Staying Alive (1983 film)

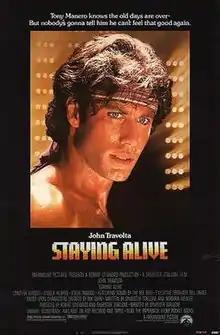
Theatrical release poster

Staying Alive is a 1983 American dance drama film and the sequel to "Saturday Night Fever" (1977). The film was directed by Sylvester Stallone, who co-produced and co-wrote the film with original "Fever" producer Robert Stigwood, and writer Norman Wexler. "Staying Alive" stars John Travolta, reprising his "Saturday Night Fever" role as Tony Manero, with Cynthia Rhodes, Finola Hughes, Joyce Hyser, Julie Bovasso, Viktor Manoel and Kevyn Morrow.